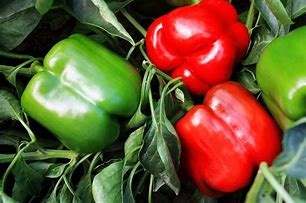
Label: capsicum